Restalrig

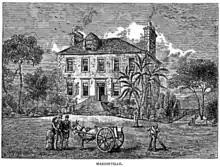
Marionville House

The most impressive remaining villa in the area is Marionville House, slightly west of the village centre. This was called Viewfrith when it was built by Ann and Katherine Ramsay starting in 1769. They sold it in 1783 to Capt. James M'Rae or McRae cousin of the Earl of Glencairn who called it Marionville. Other owners were Capt. Thomas Grindlay master of Trinity House of Leith, Robert Dudgeon founder of the Royal Insurance Company, and his son Patrick Dudgeon FRSE was born and raised here.